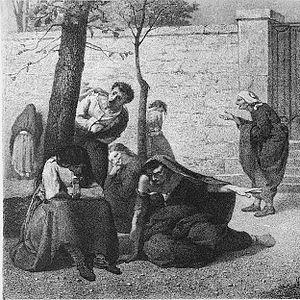
L’érotomanie ou syndrome de Clérambault est la conviction délirante d'être aimé. Loin de l'obsession d'un amour non partagé, c'est une forme de psychose paranoïaque de la catégorie des délires passionnels où la haine de l'autre est, par un renversement des positions subjectives, déguisée en « conviction illusoire d'être aimé ». De la même manière que dans le délire de persécution où l'individu est persuadé d'être l'objet de malveillances imaginaires, l'érotomane est persuadé d'être l'objet d'une bienveillance amoureuse, tout autant délirante, de la part d'autrui.